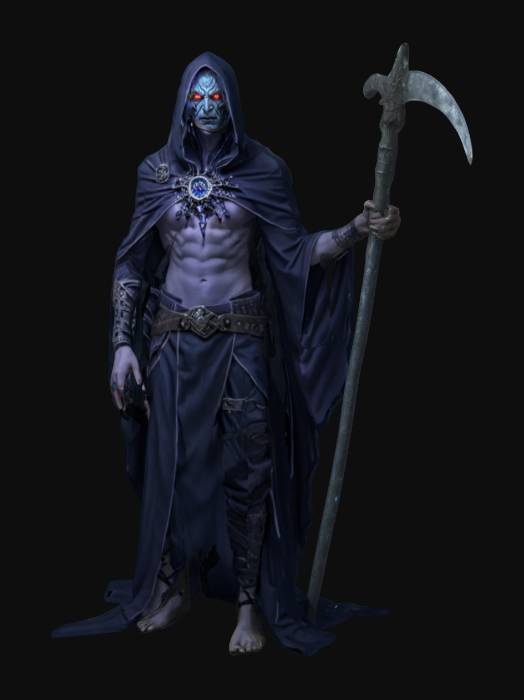
미적 점수 (1~10점): 8